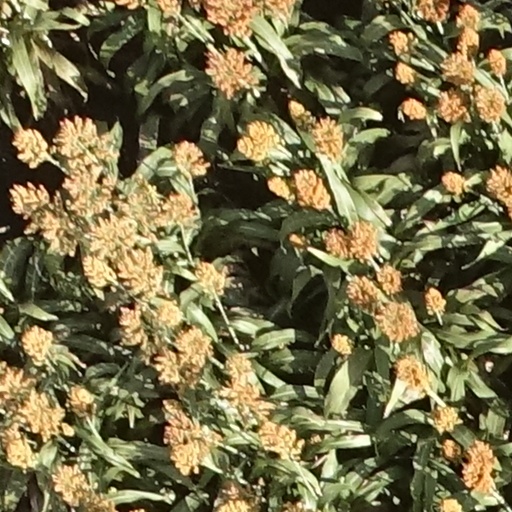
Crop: sorghum